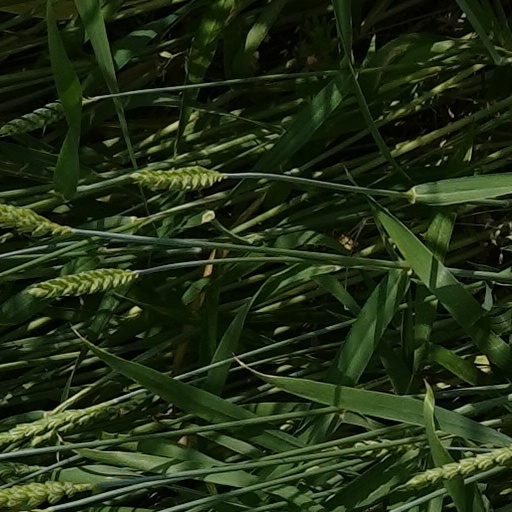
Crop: wheat